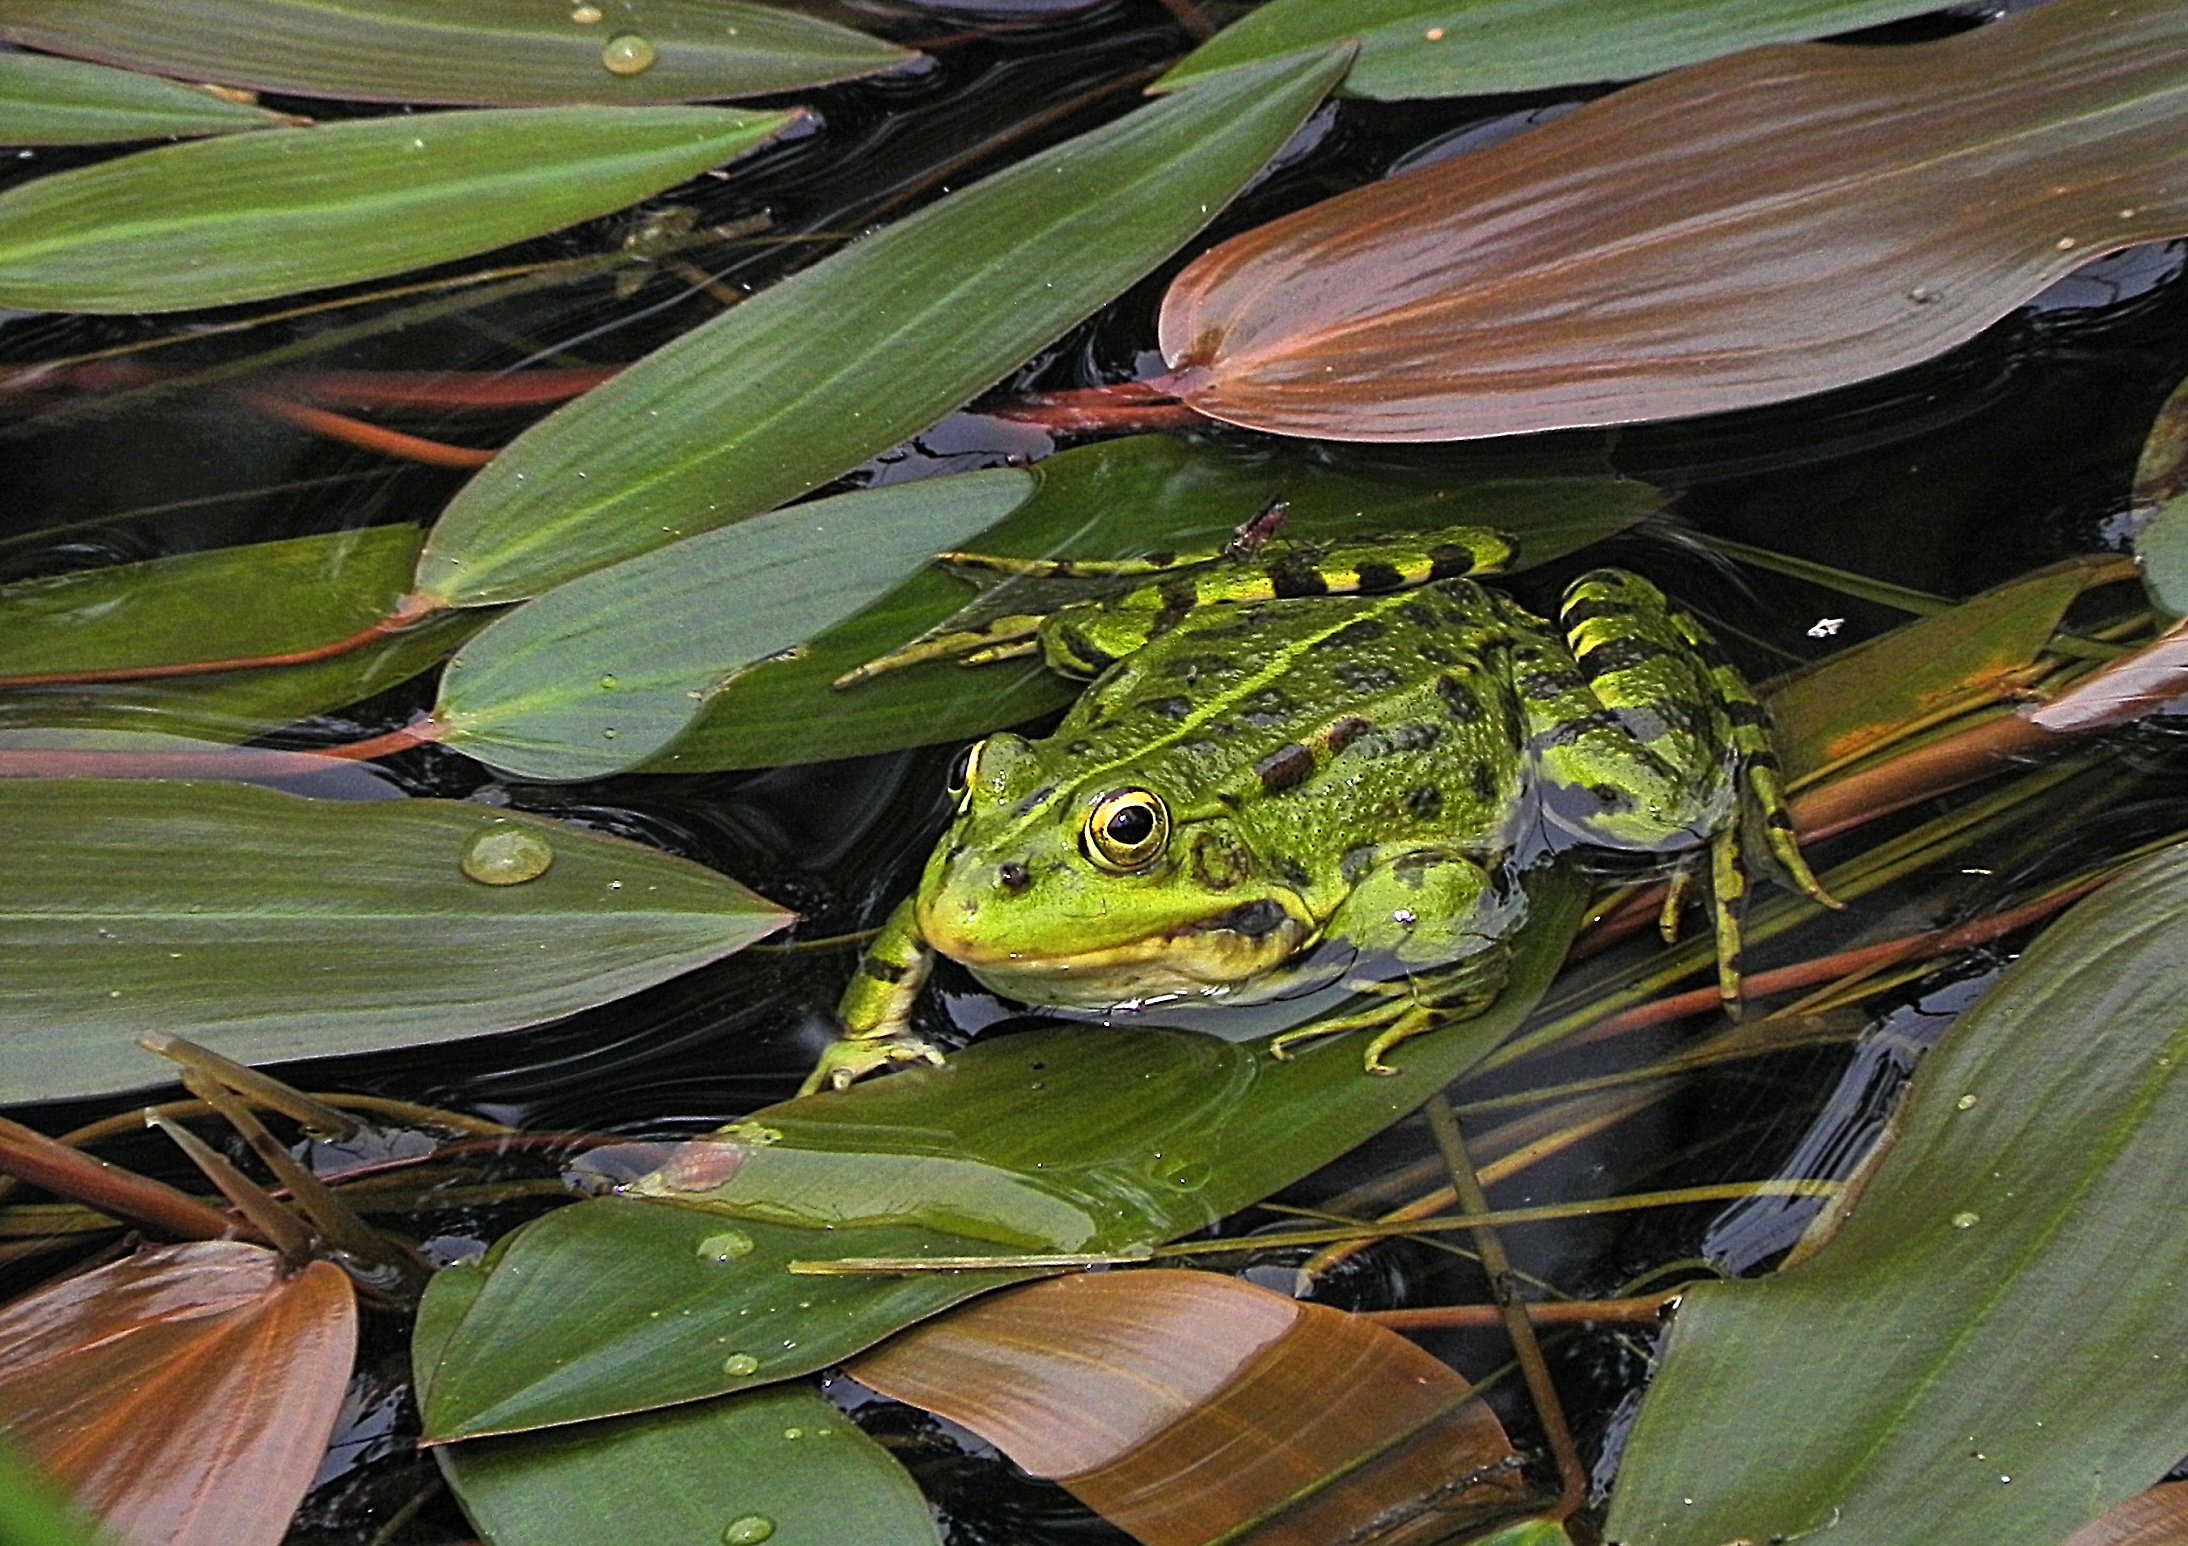
leaf, flower, wildlife, green, jungle, macro, botany, frog, amphibian, fauna, animals, vertebrate, tropics, ggl1, animales